Musashi no Ken

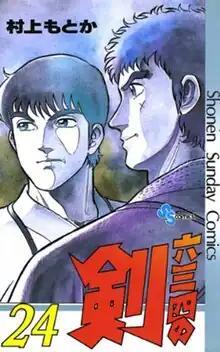
Cover of the 24th volume of "Musashi no Ken" as published by Shogakukan

is a Japanese sports manga series written and illustrated by Motoka Murakami that focuses on kendo. It was serialized by Shogakukan in "Weekly Shōnen Sunday" between April 1981 and October 1985. "Musashi no Ken" received the 1984 Shogakukan Manga Award for manga.